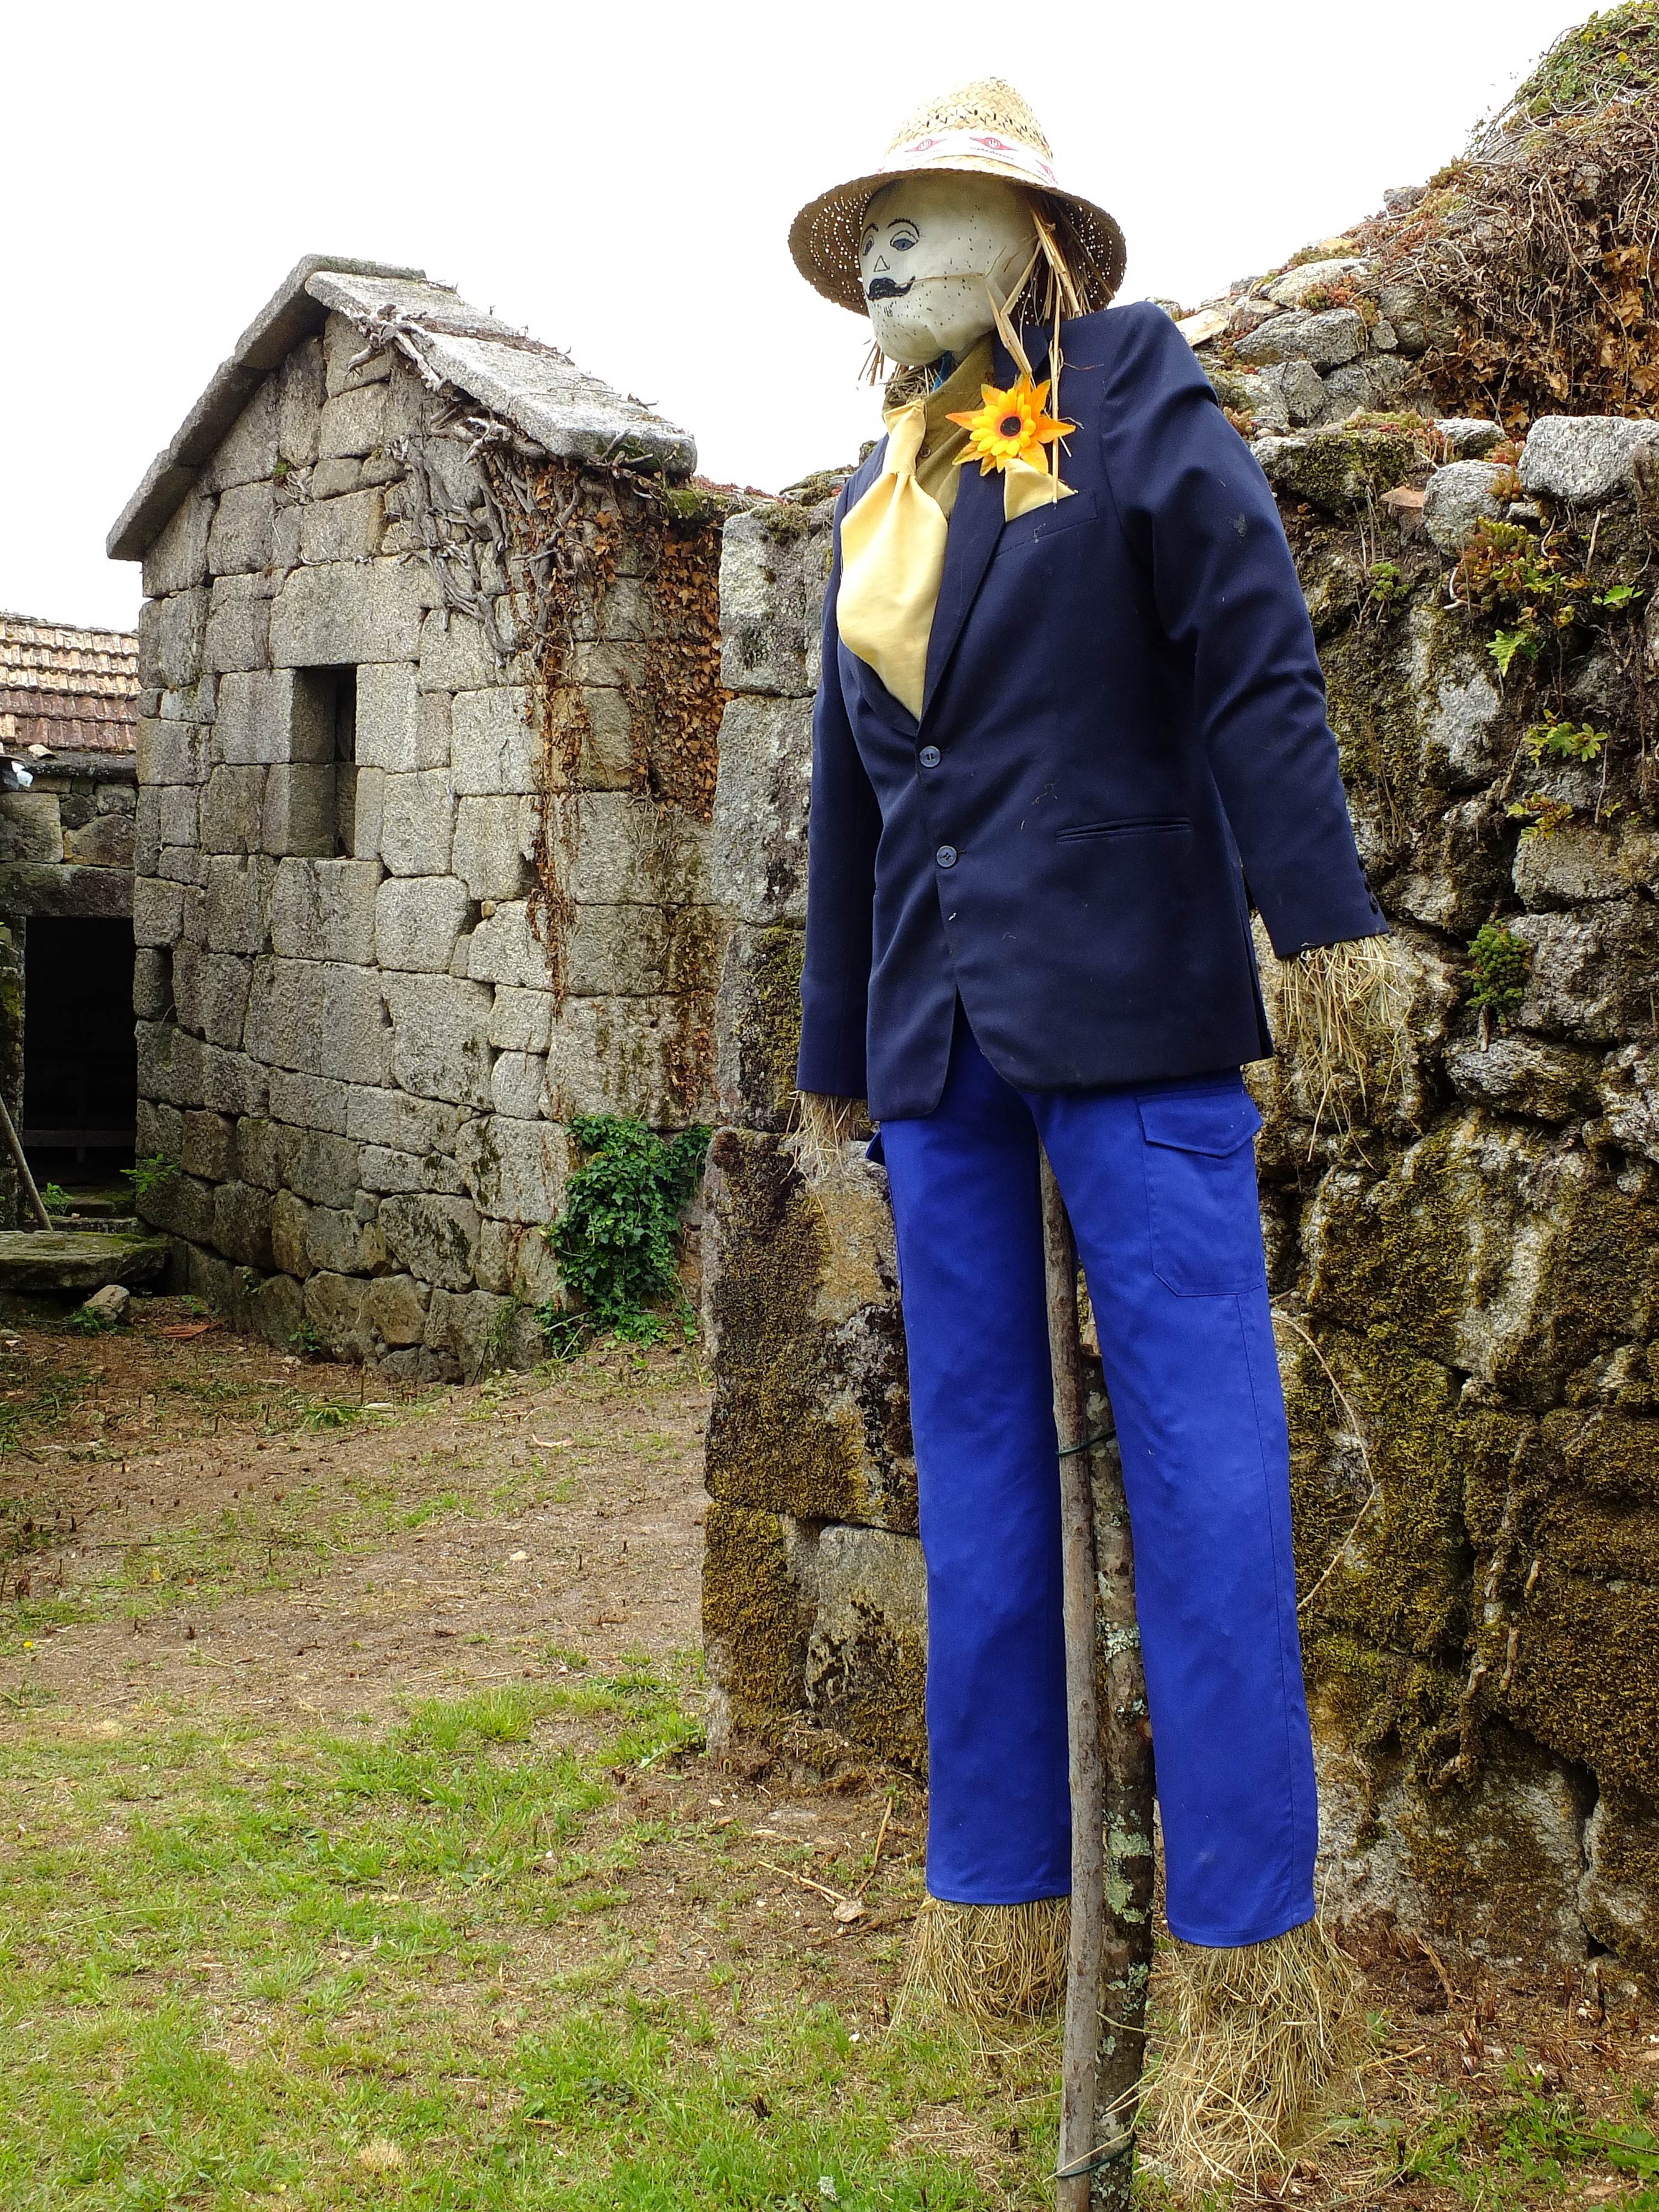
landscape, clothing, outerwear, spain, paisajes, ggl1, gaby1, fujifilmxs1, espantallos, espantap jaros